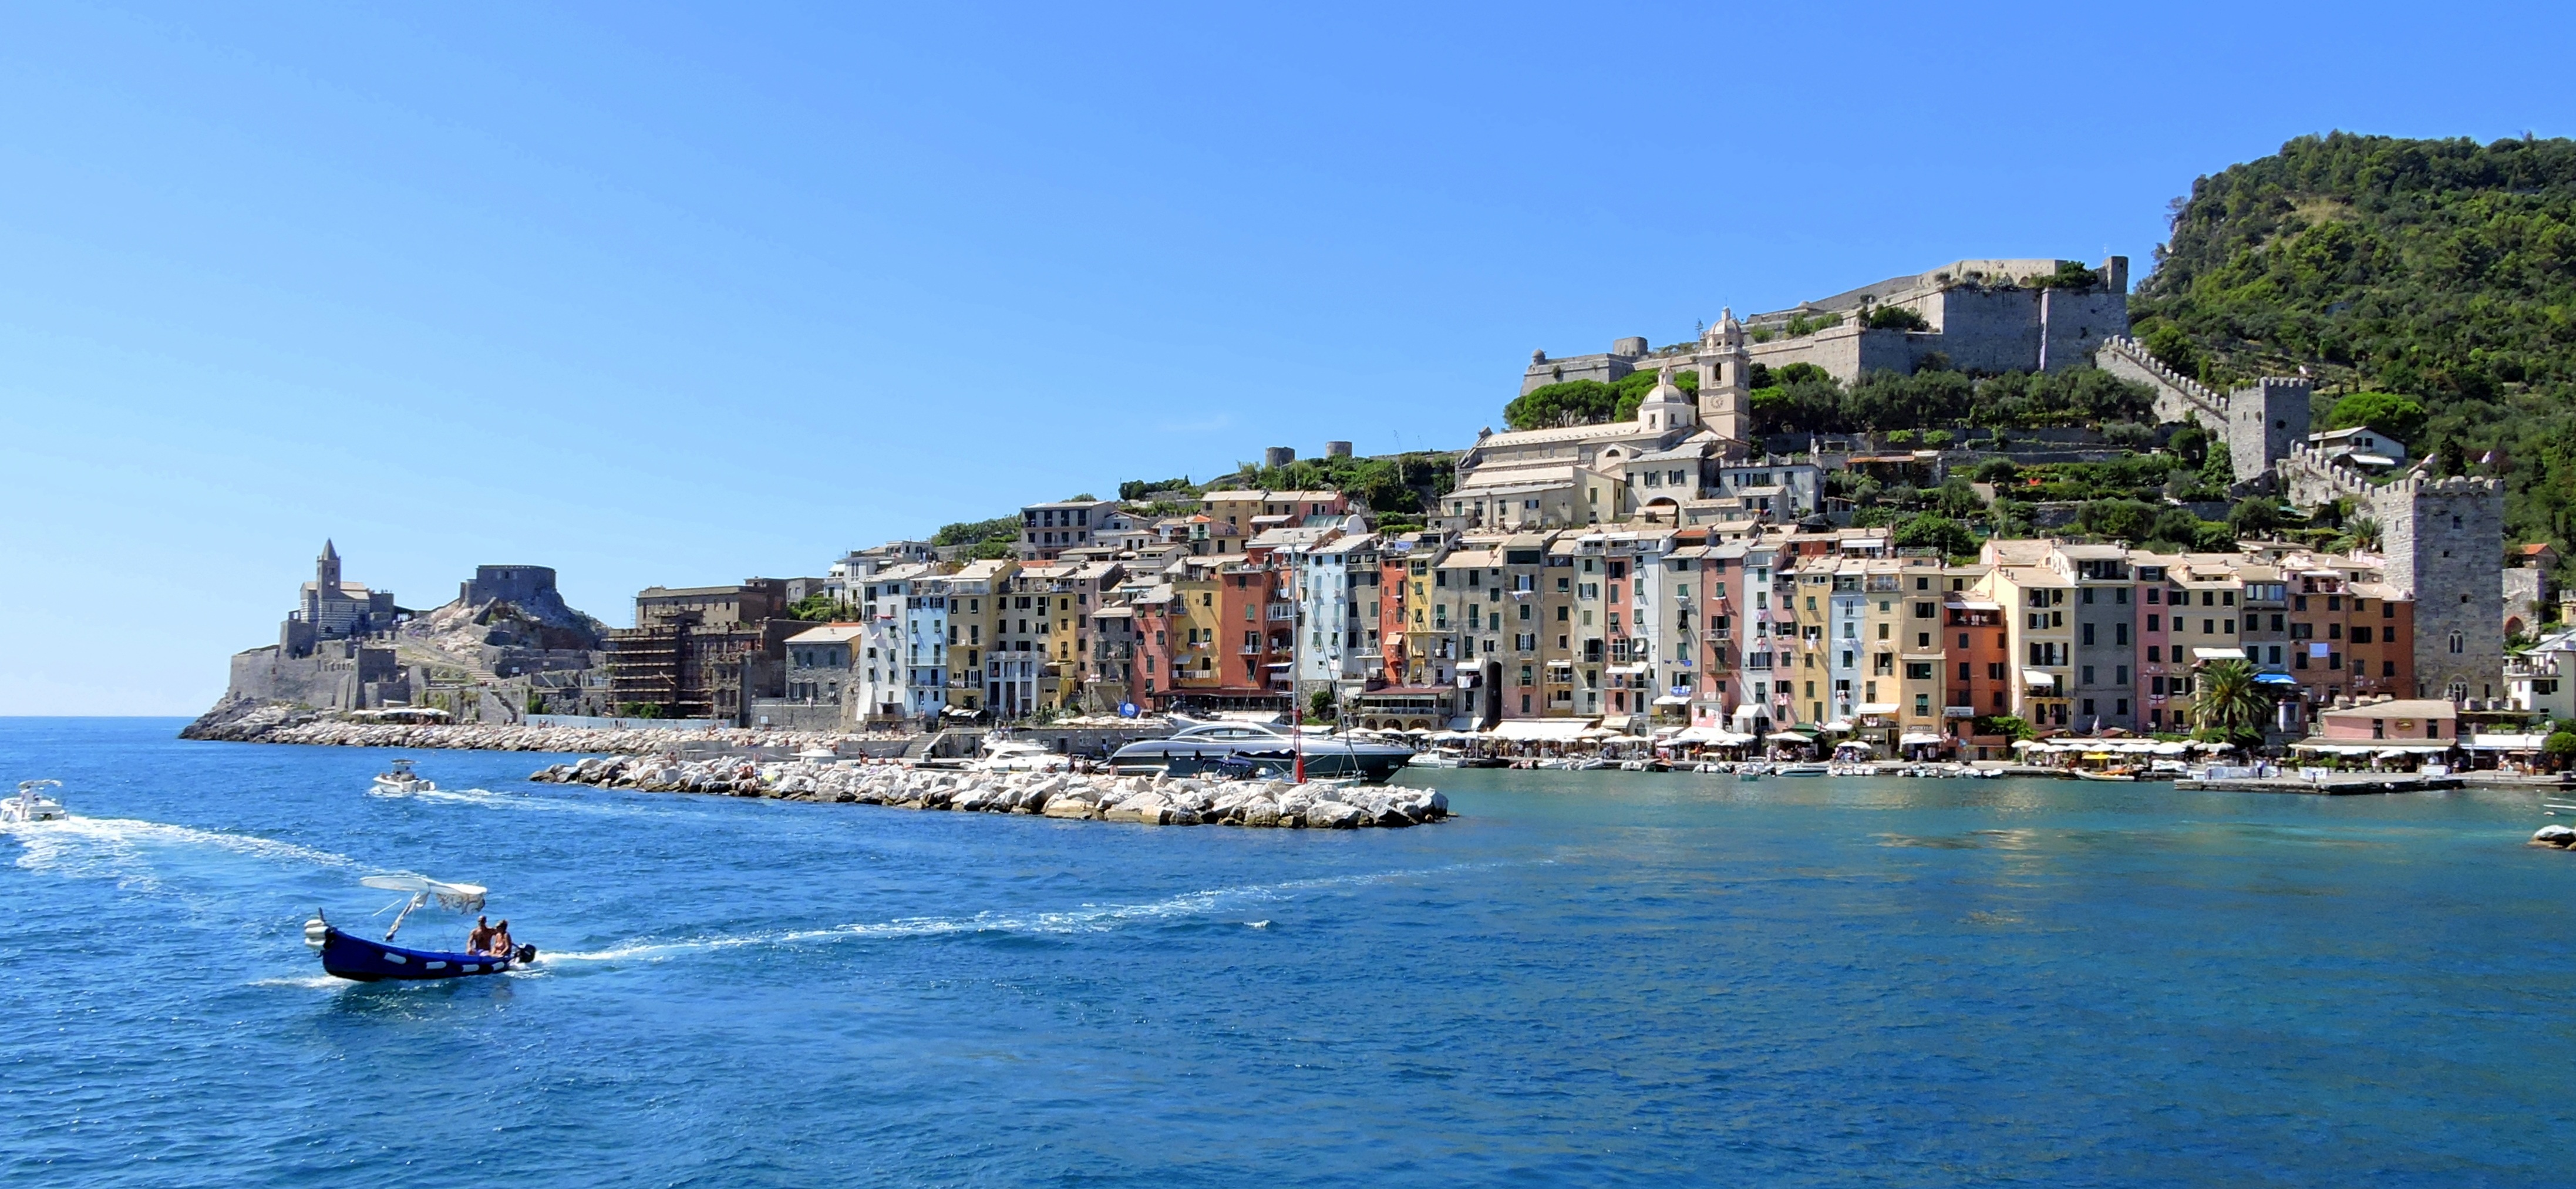
landscape, sea, coast, water, boat, town, vehicle, bay, italy, harbor, port, tourism, colors, houses, cape, liguria, porto venere